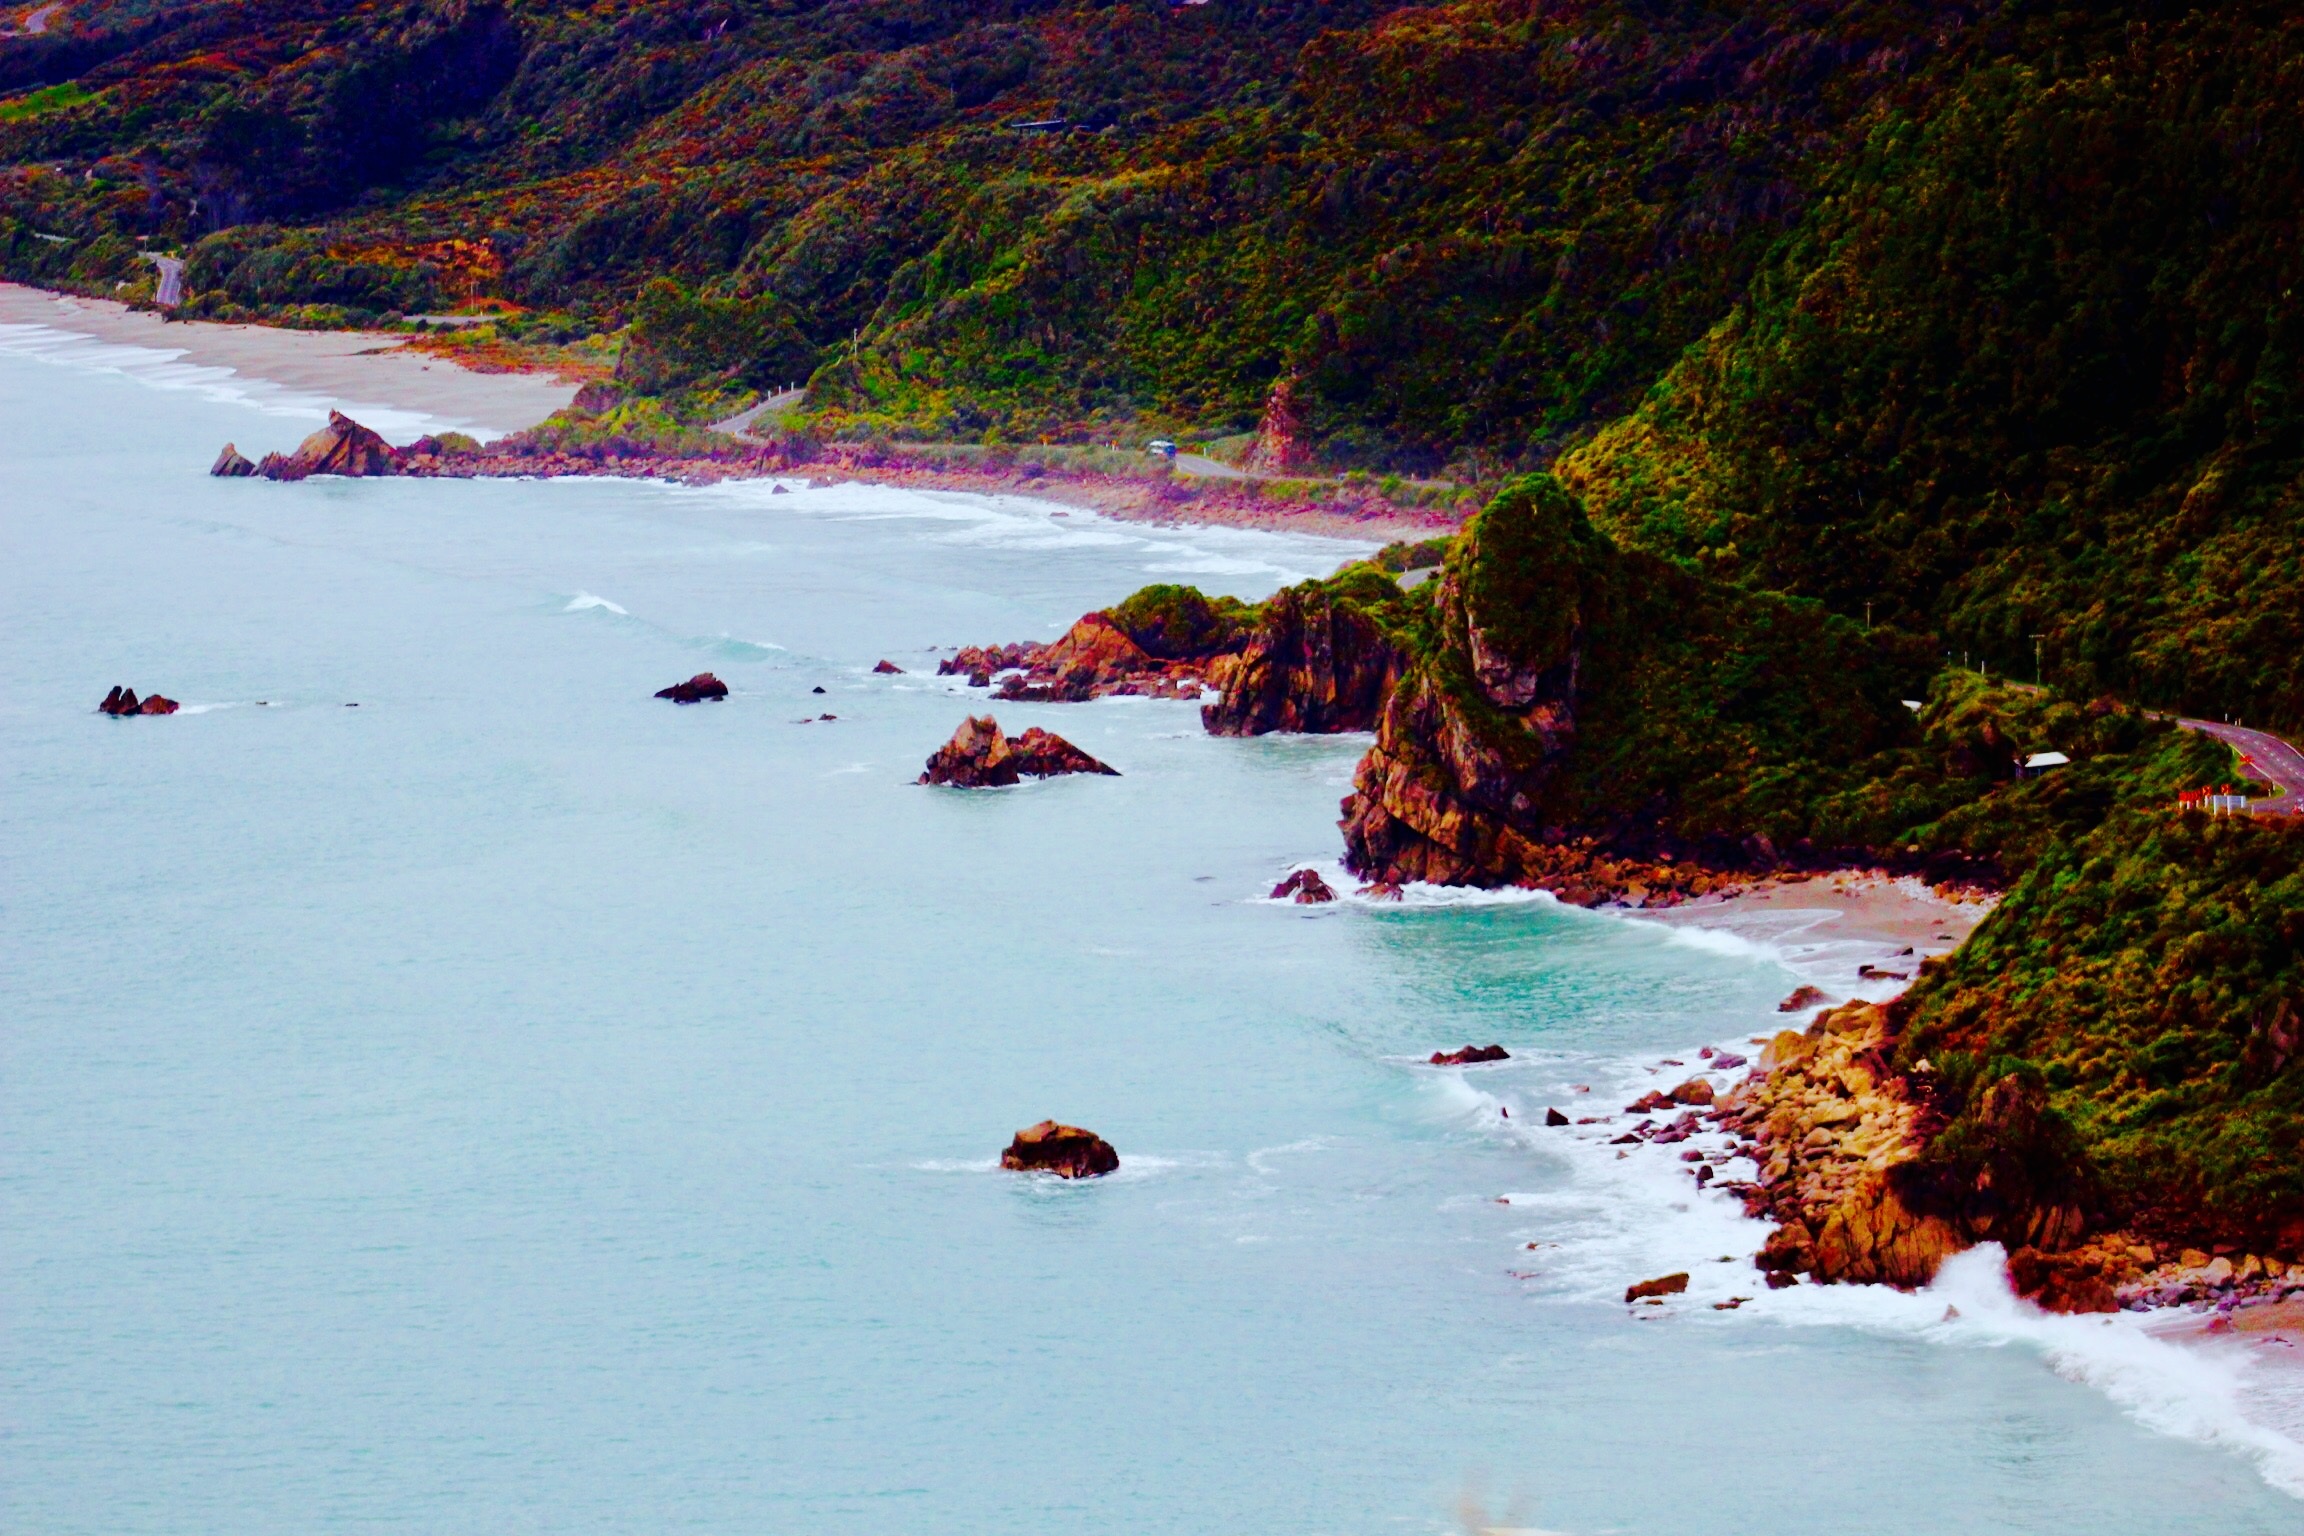
beach, sea, coast, ocean, shore, river, cove, bay, body of water, landform